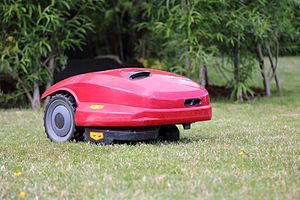
Robotplæneklipper / Eksempler
En robotplæneklipper er en autonom robot anvendt til at slå græsplæner. En typisk robotplæneklipper forudsætter at brugeren afmærker plænegrænsen, som skal slås, hele vejen rundt med en elektrisk ledning. Robotten anvender denne ledning til at genkende plænegrænsen og i nogle situationer til at lokalisere en ladestation. Robotplæneklippere er i stand til at slå op til 20.000m^2 græs.